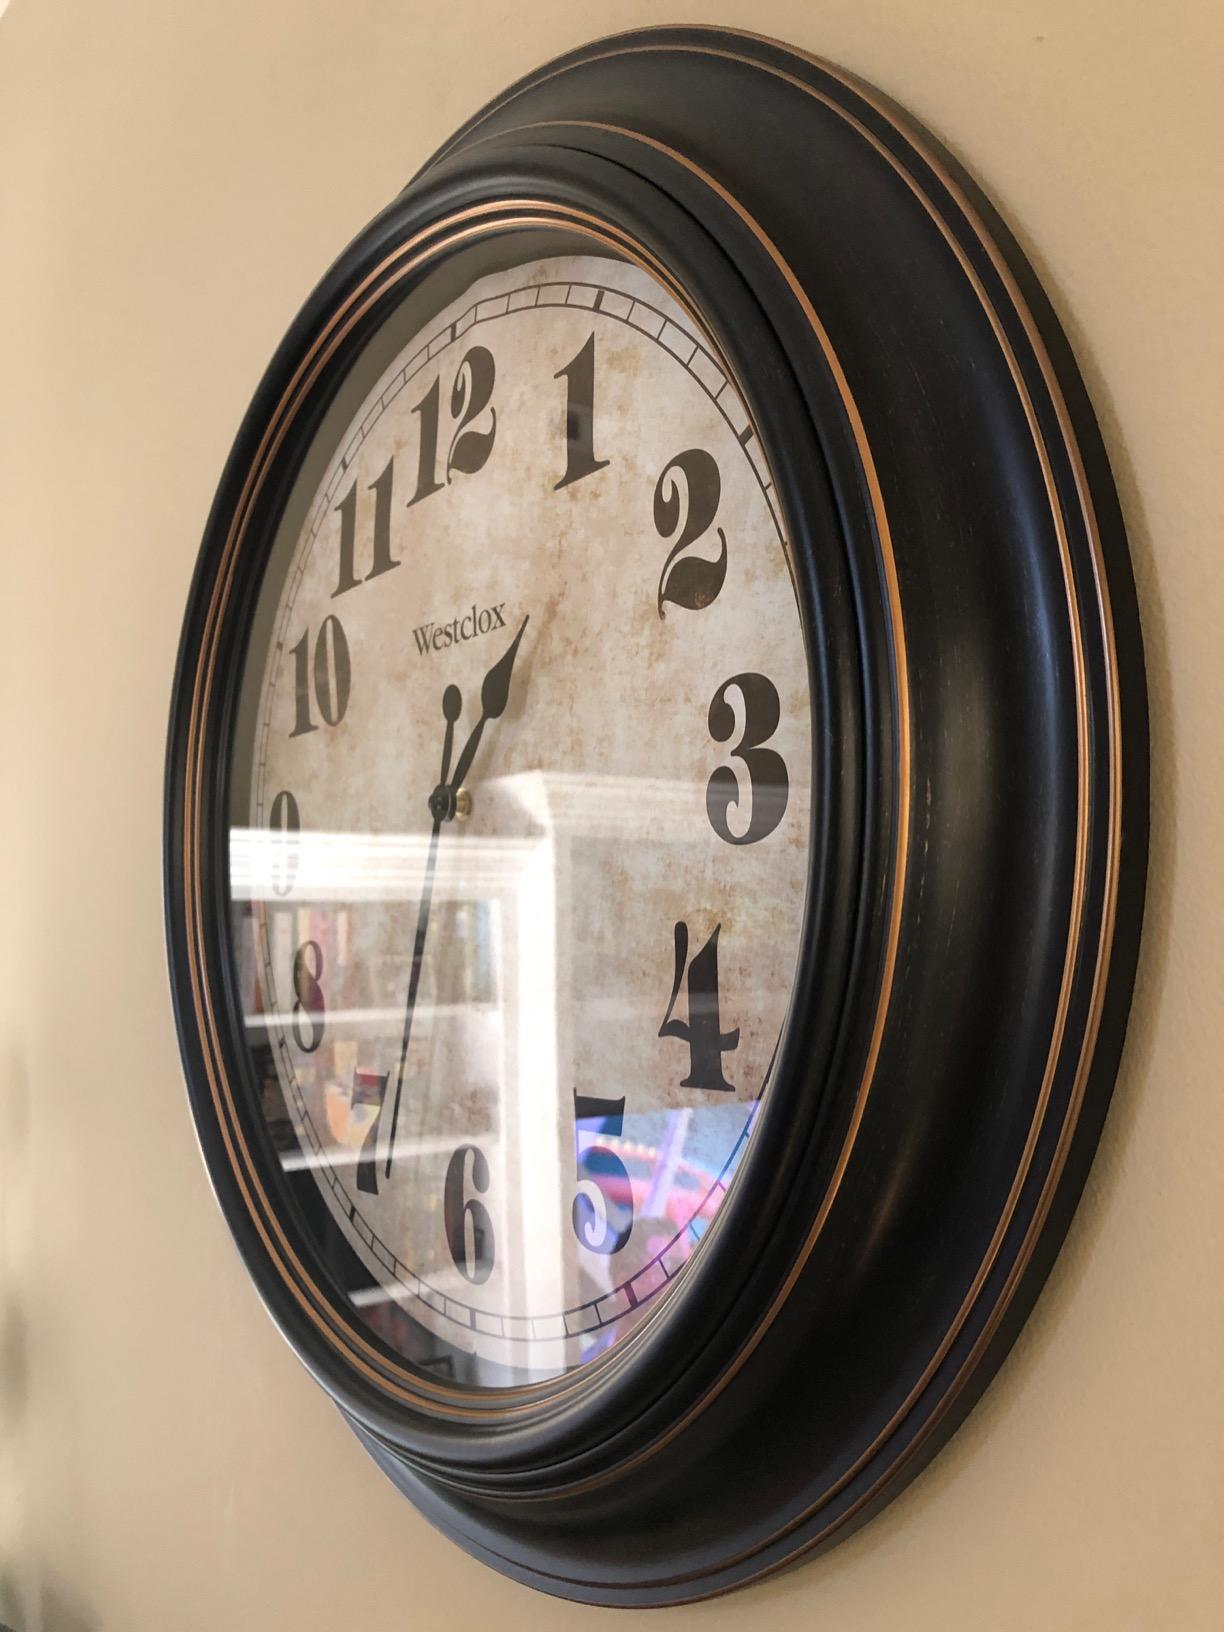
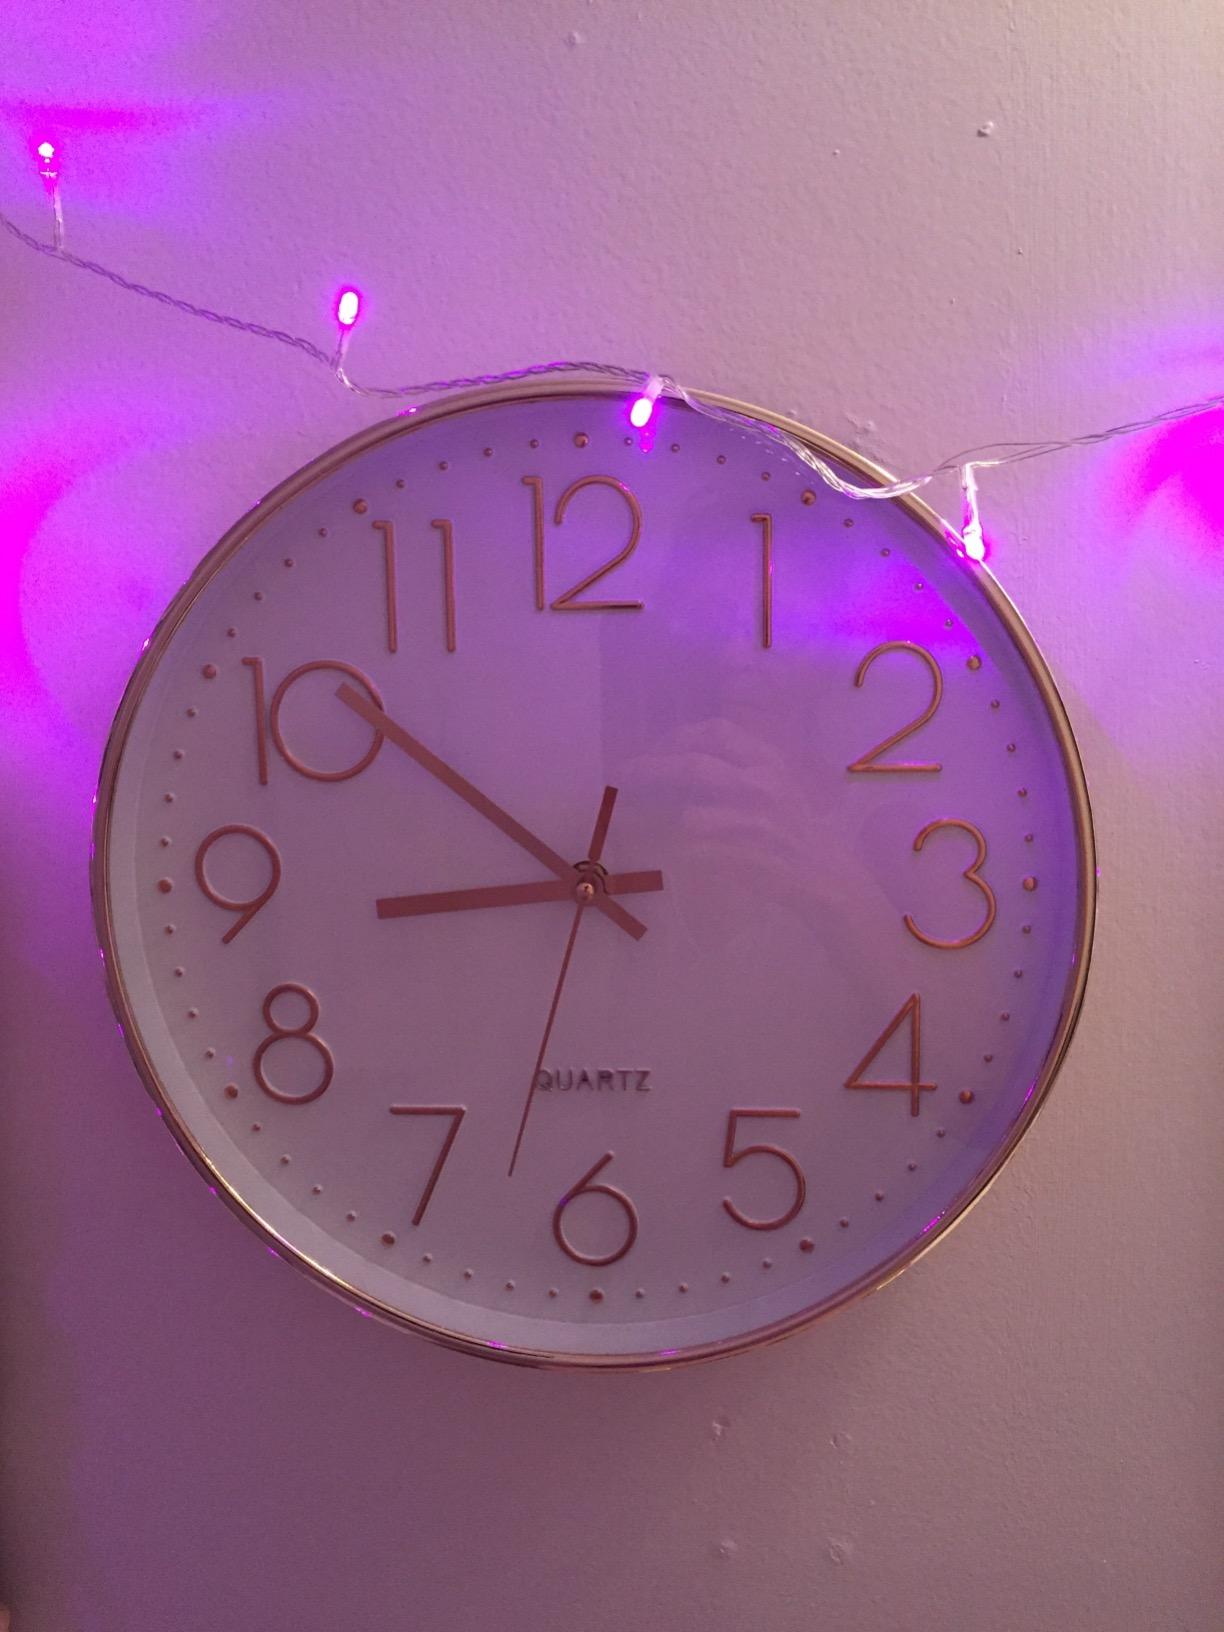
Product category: clock
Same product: no